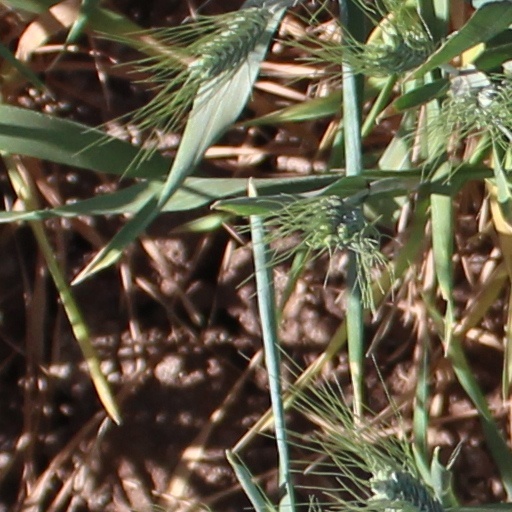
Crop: wheat